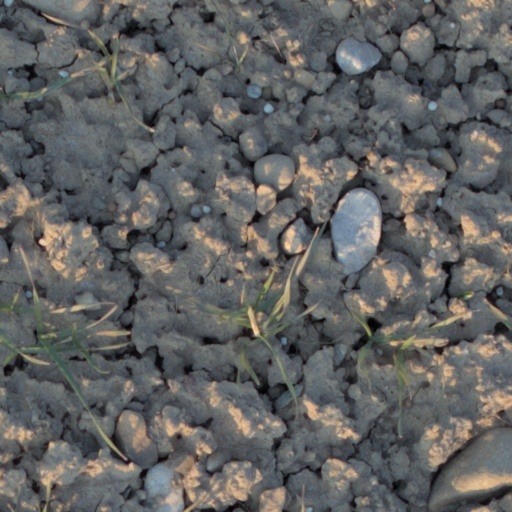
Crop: wheat